Shyam Sunder Goenka

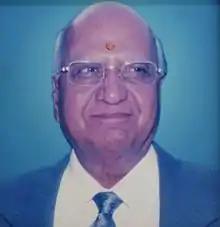

Shyam Sunder Goenka was an Indian entrepreneur, who founded Bangalore-based Tally Solutions, one of India's first software product companies.